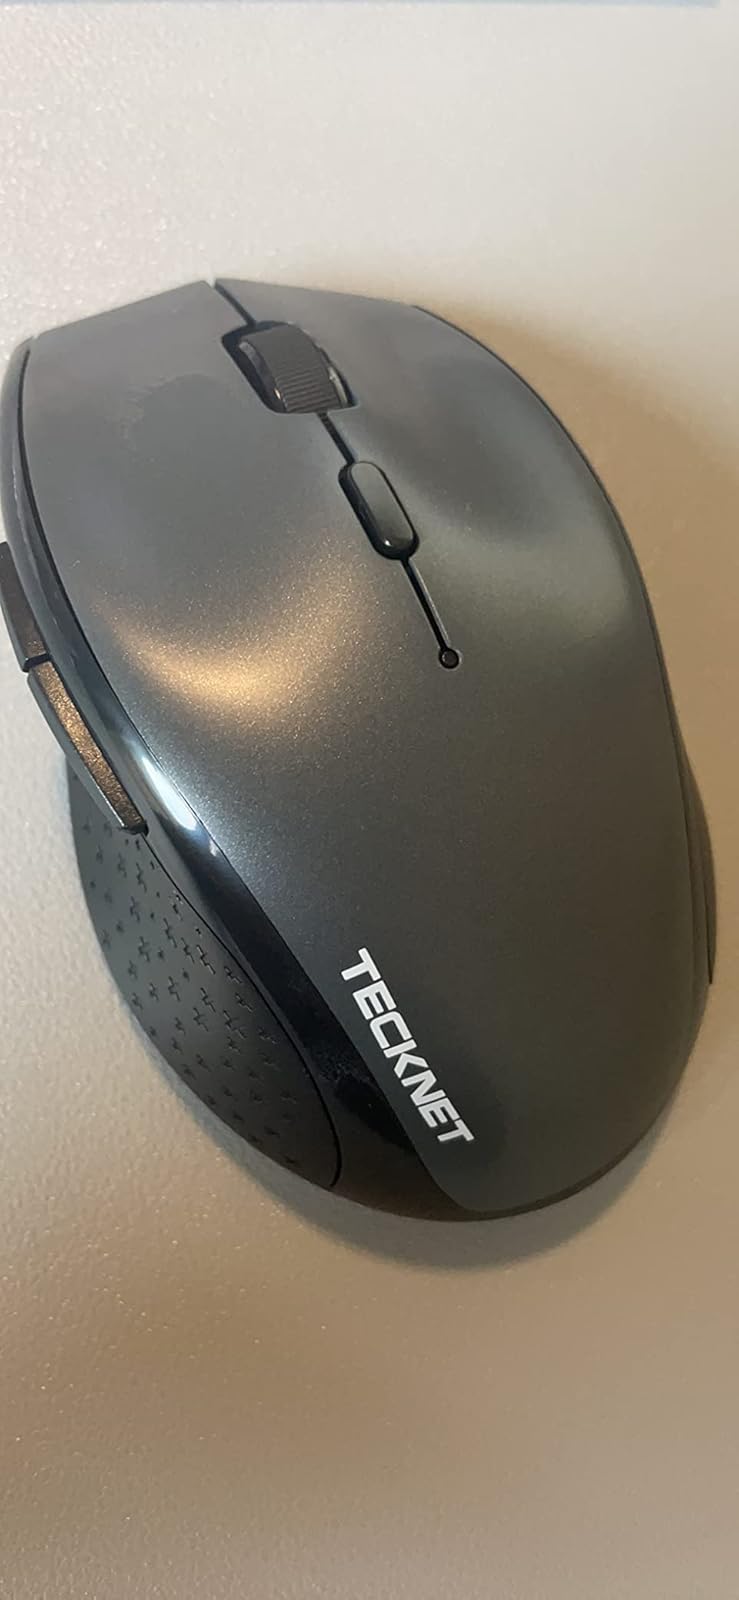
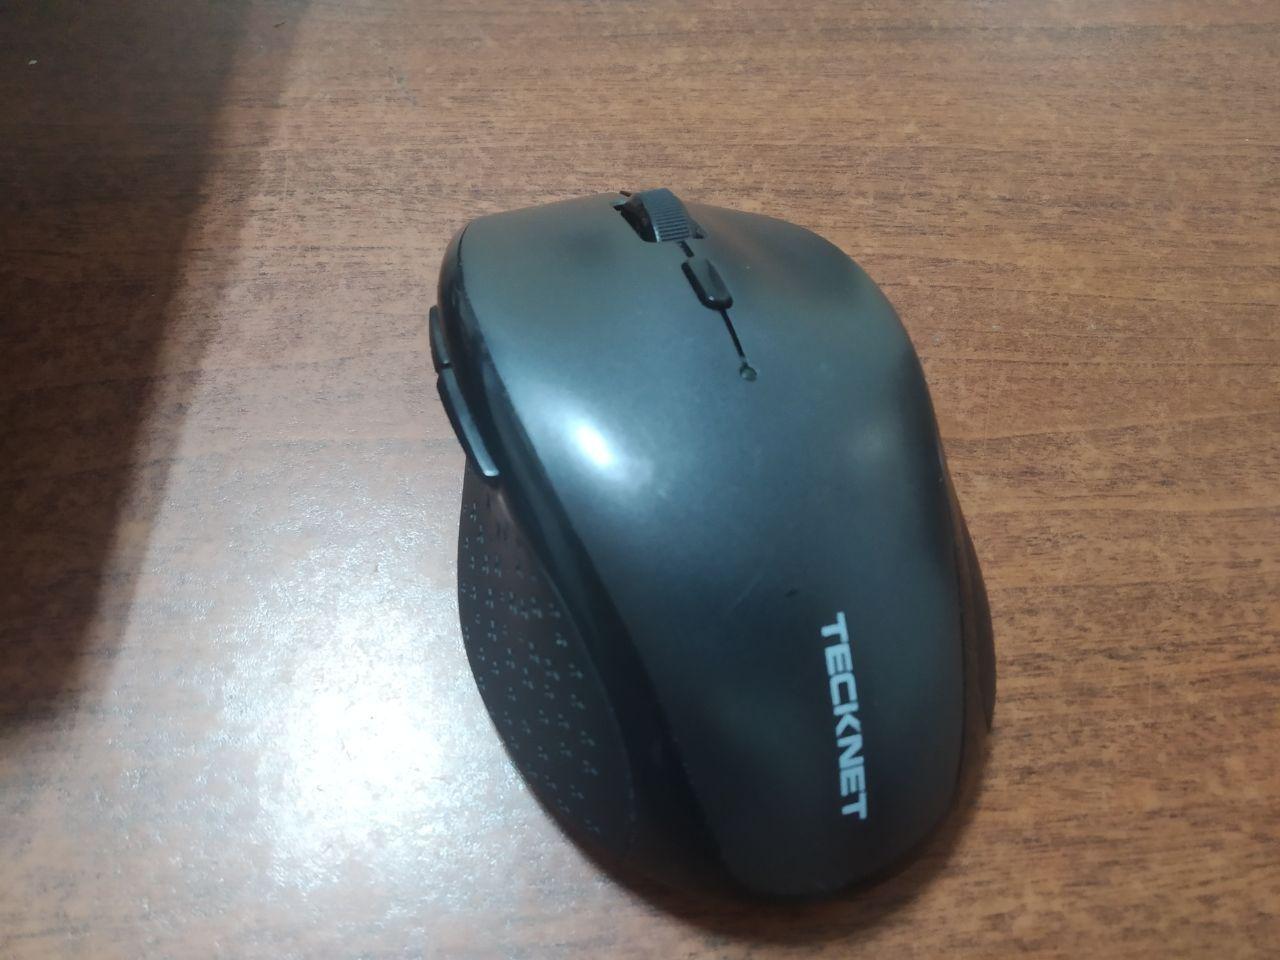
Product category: mouse
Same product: yes